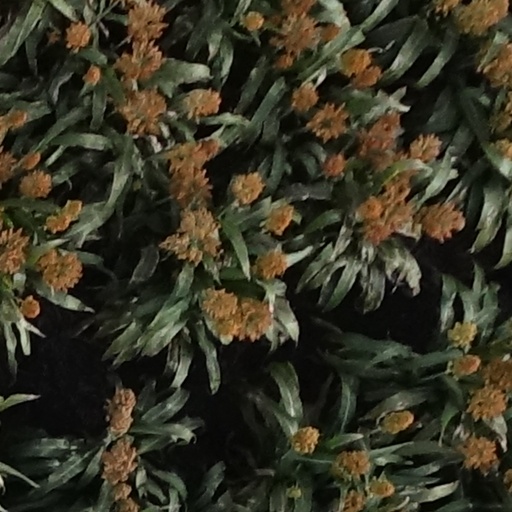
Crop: sorghum